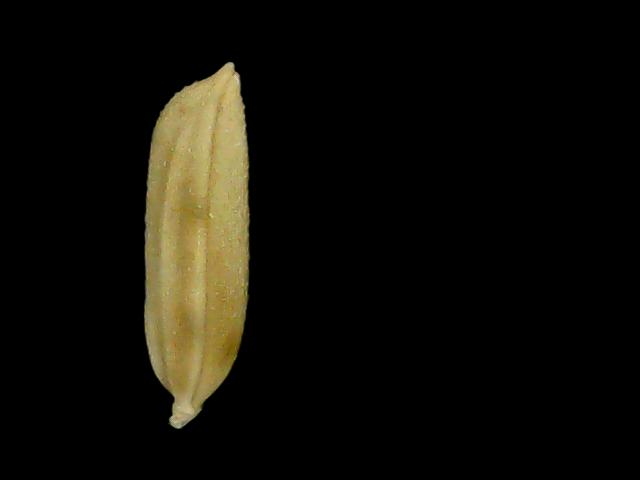
Rice variety: Bd75